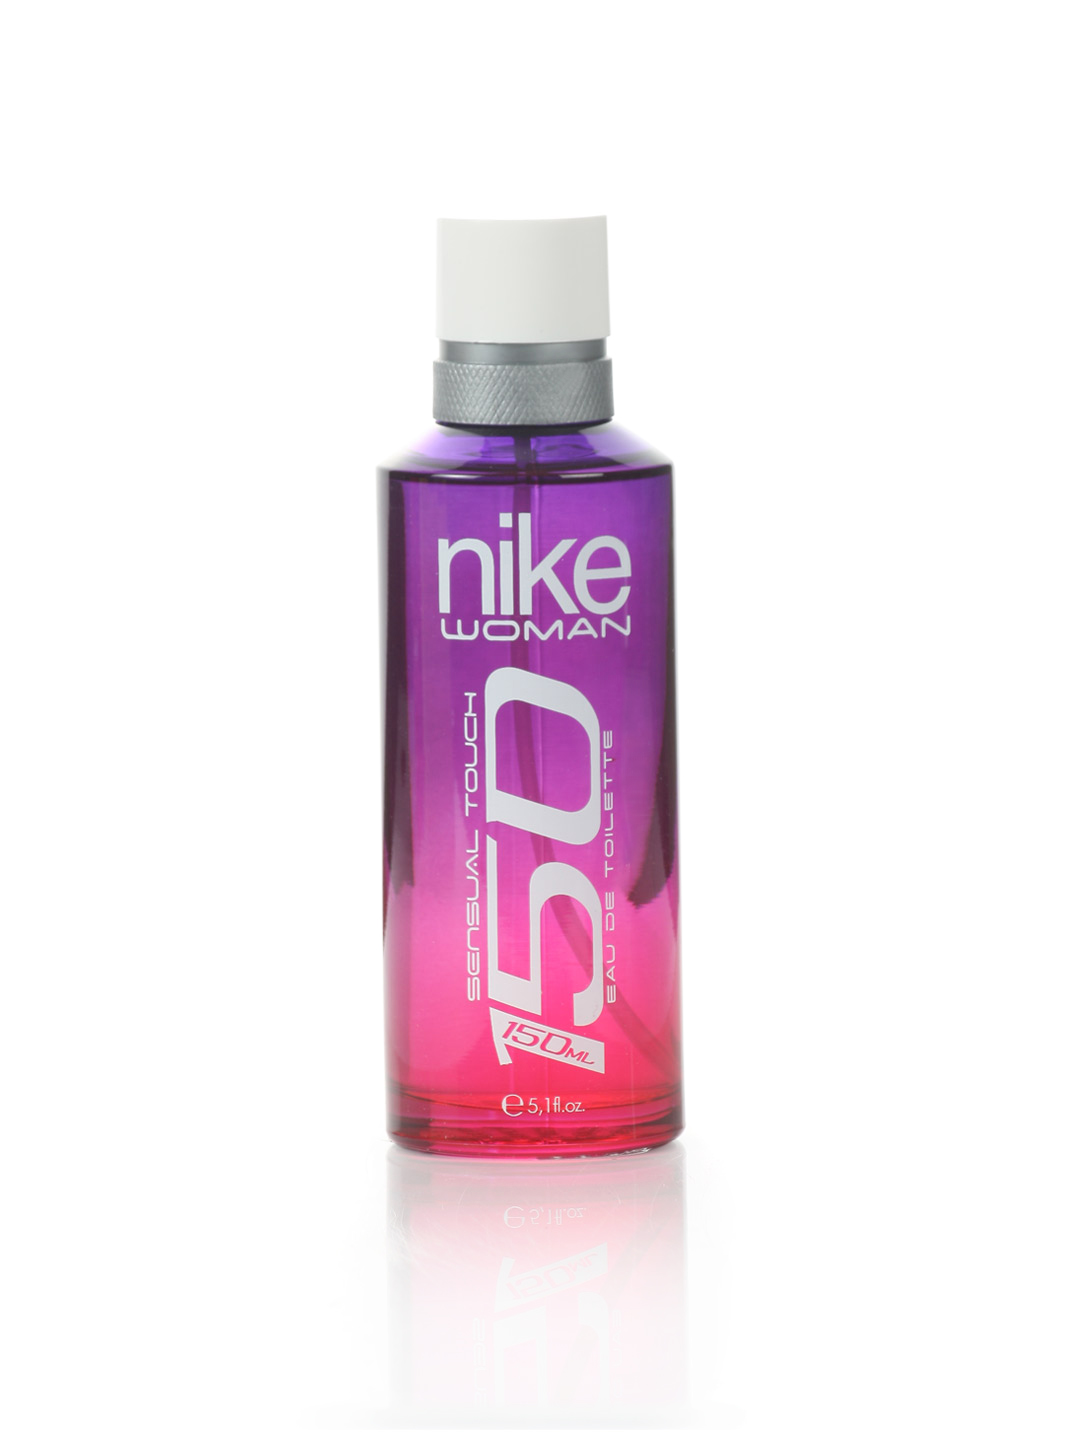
Nike Fragrances Women Sensual Touch Perfume
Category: Personal Care / Fragrance / Perfume and Body Mist
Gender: Women
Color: Pink
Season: Spring 2017
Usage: Casual